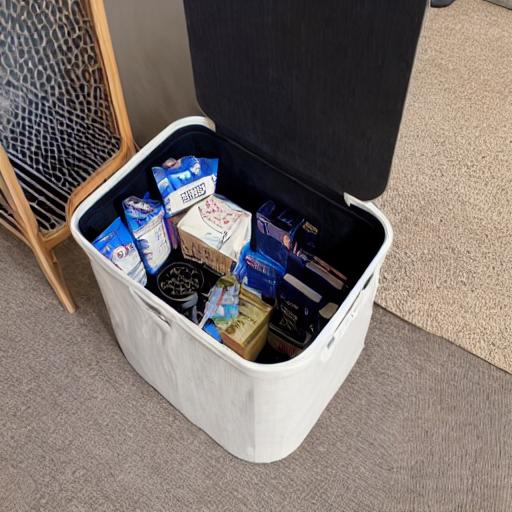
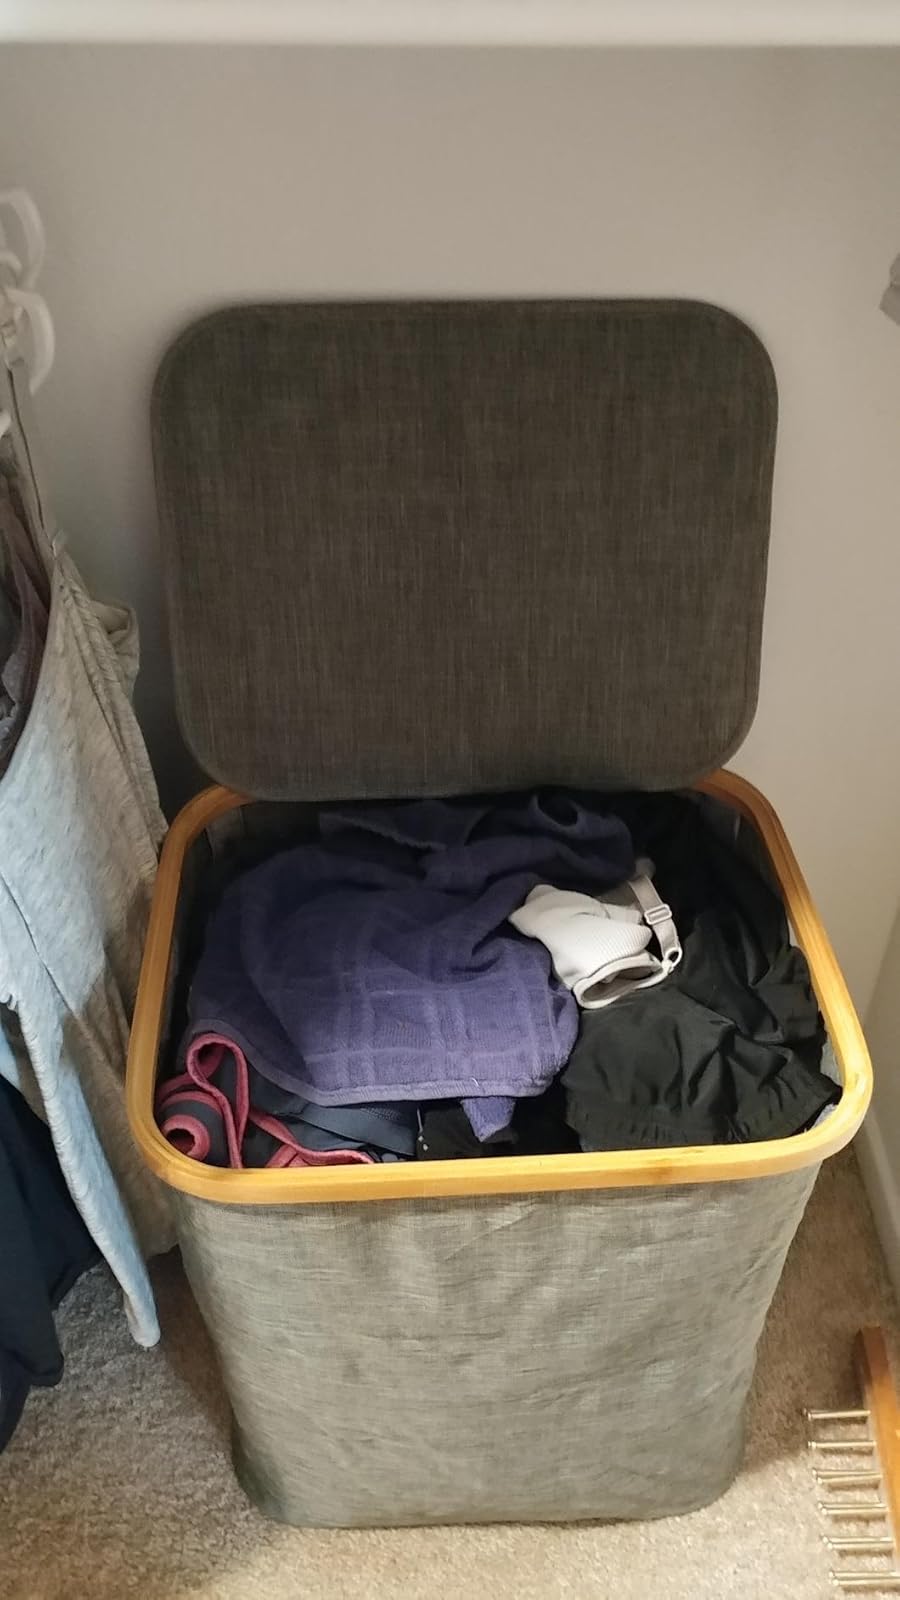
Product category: items_hamper
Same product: no